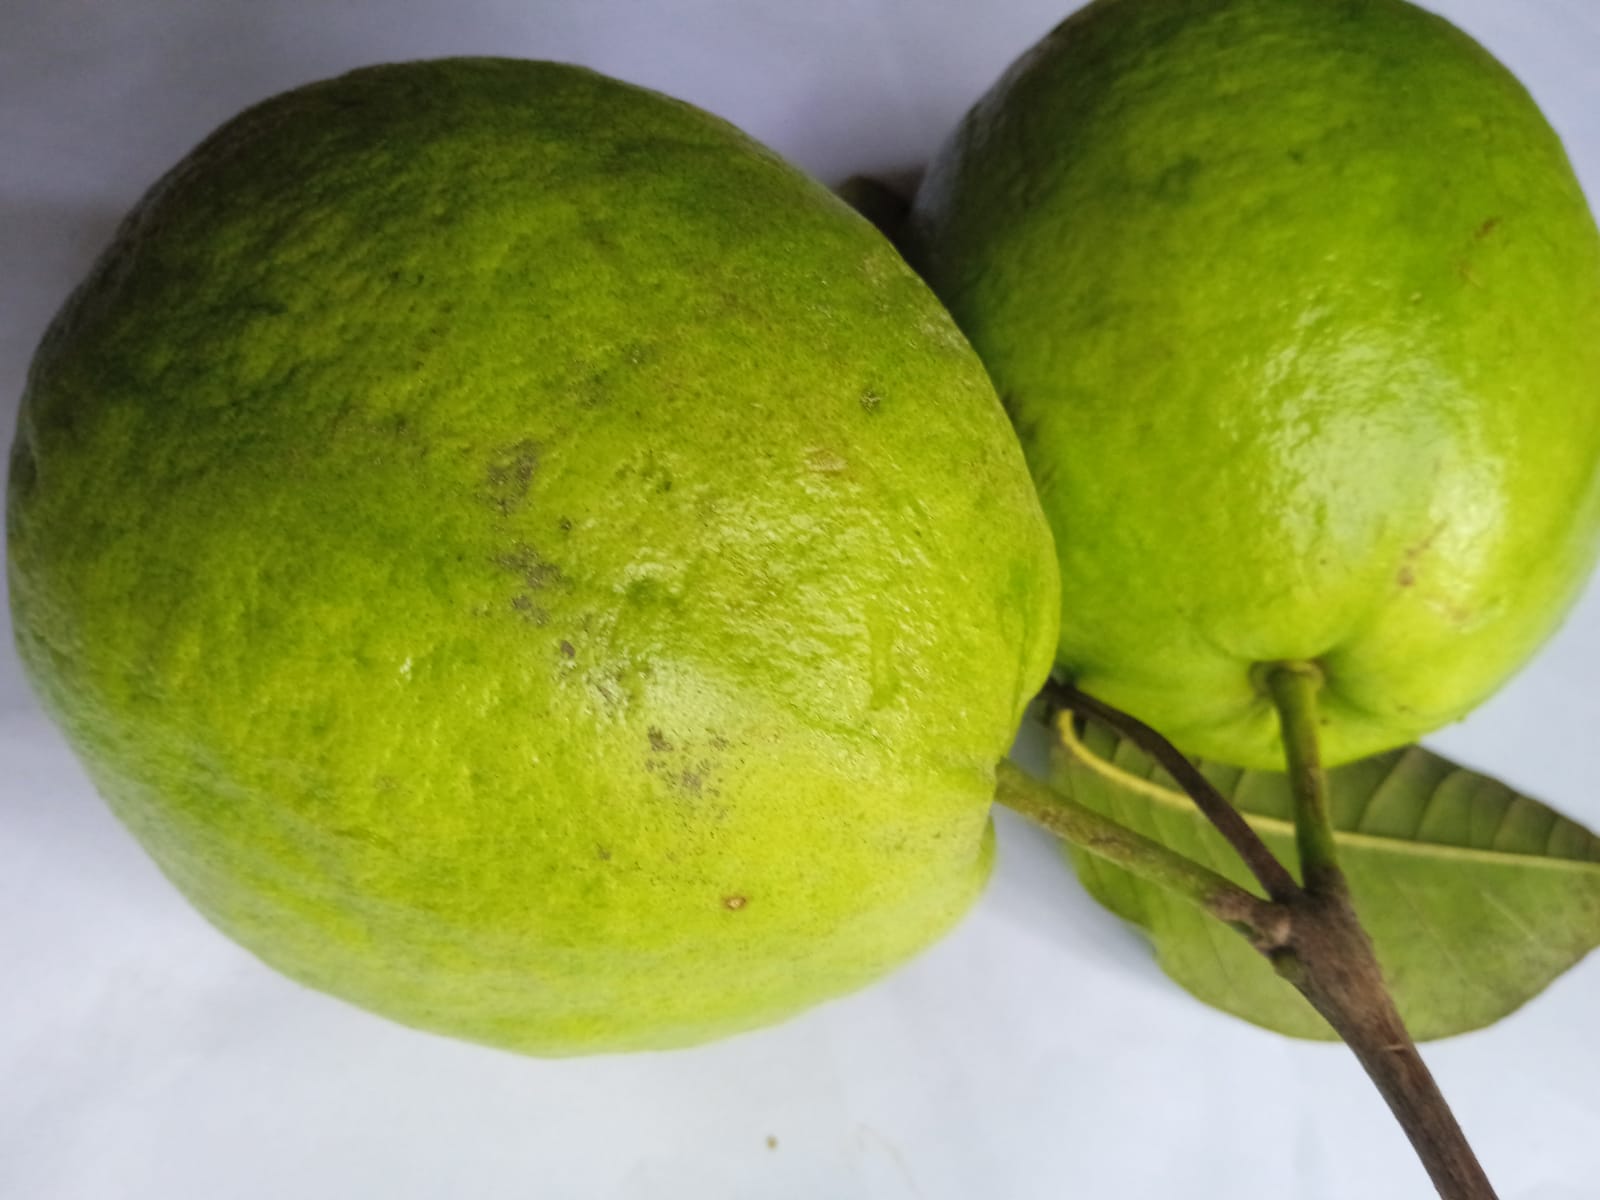
Fruit: guava
Condition: fresh